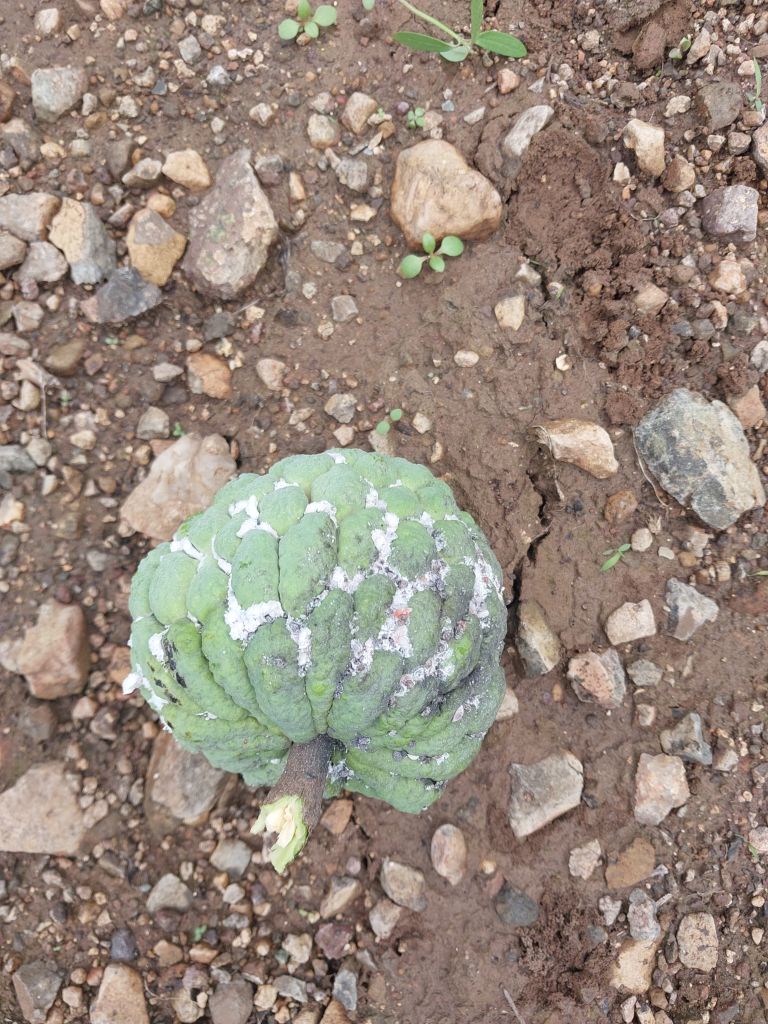
Disease label: Mealy Bug